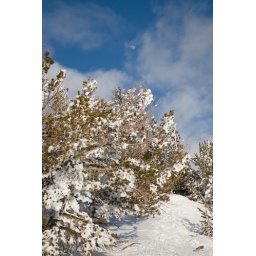
Snow-covered pine and 86% of th waxing Gibbous moon in the sky